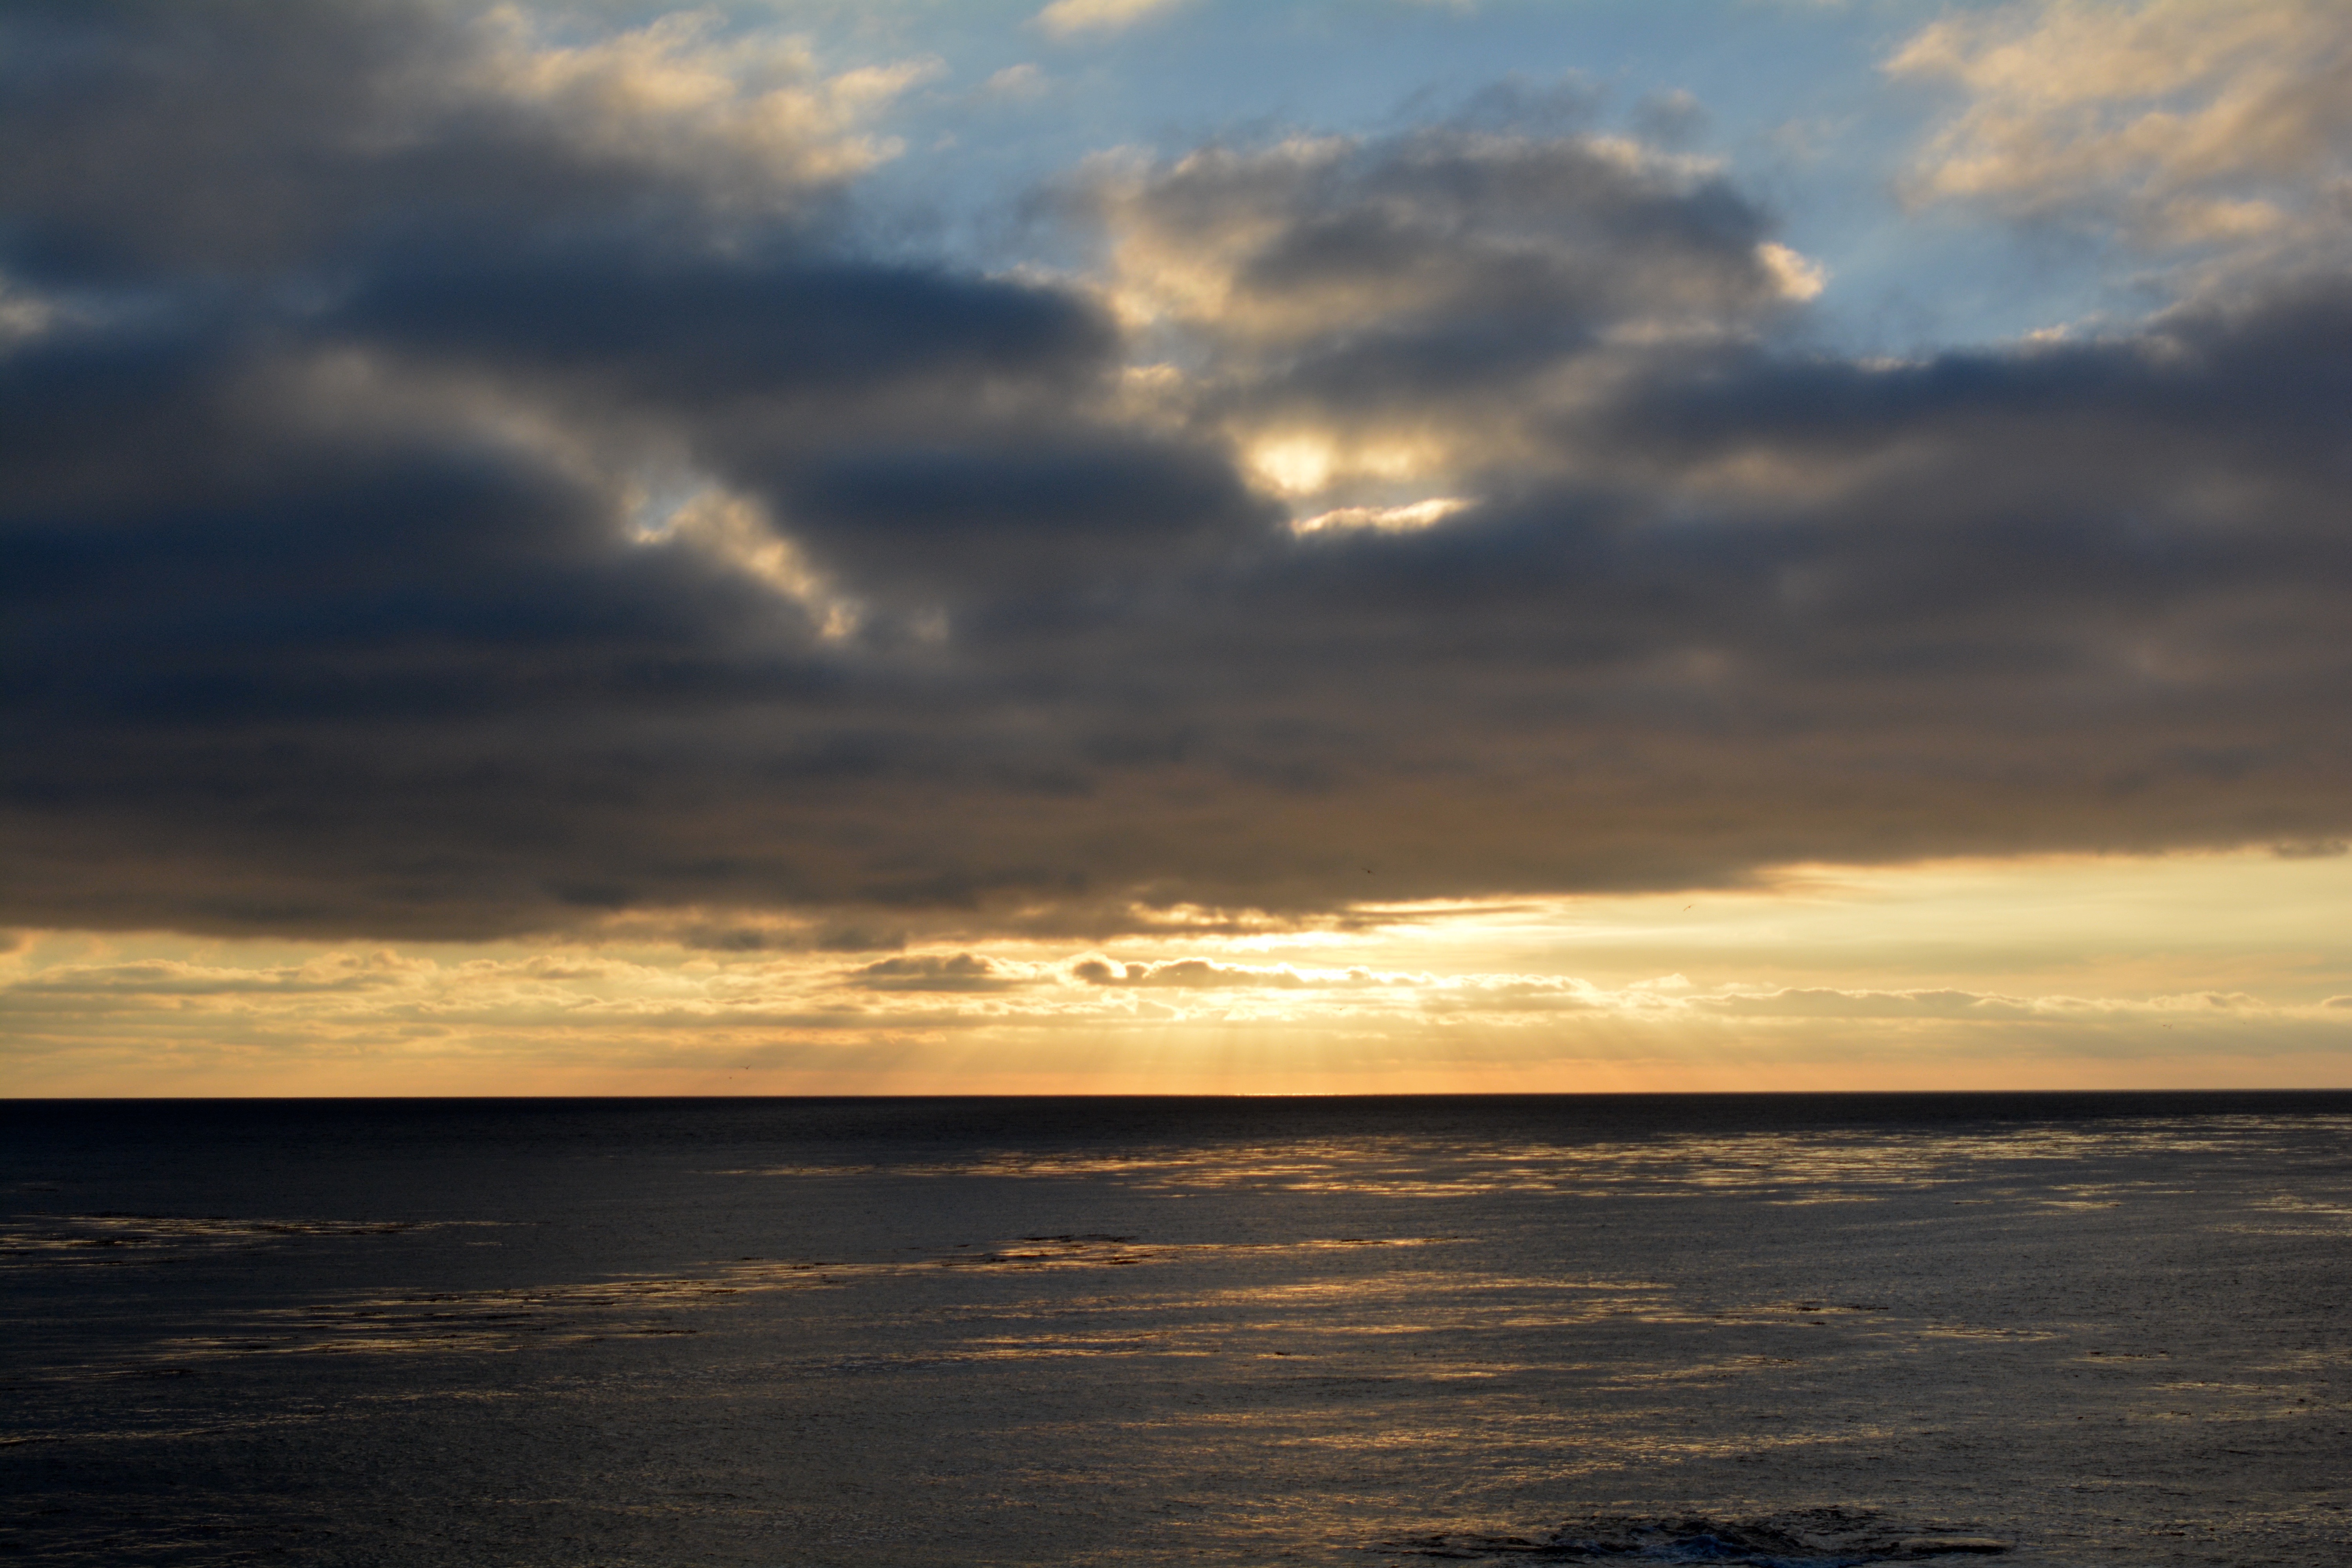
beach, sea, coast, ocean, horizon, cloud, sky, sunrise, sunset, sunlight, morning, shore, wave, dawn, atmosphere, dusk, evening, body of water, afterglow, wind wave